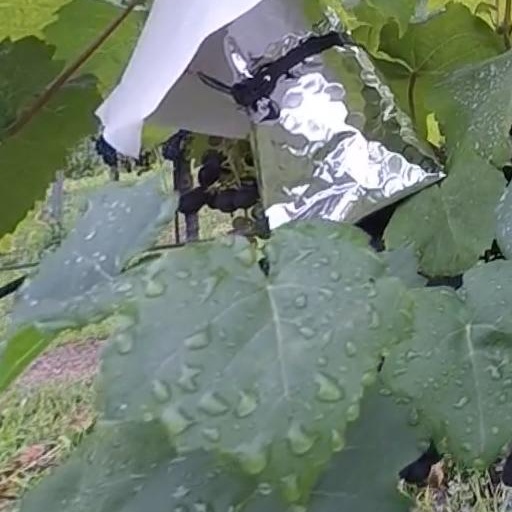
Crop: grape